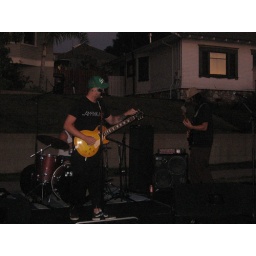
the name comes from a wicker chicken in mission beach + fire.